Percy Grainger

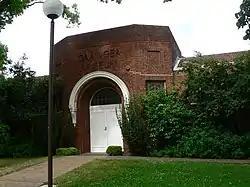
The Grainger Museum in Melbourne

The idea of establishing a Grainger Museum in Australia had first occurred to Grainger in 1932. He began collecting and recovering from friends letters and artefacts, even those demonstrating the most private aspects of his life, such as whips, bloodstained shirts and revealing photographs. In September 1933 he and Ella went to Australia to begin supervising the building work. To finance the project, Grainger embarked on a series of concerts and broadcasts, in which he subjected his audiences to a vast range of the world's music in accordance with his "universalist" view. Controversially, he argued for the superior achievements of Nordic composers over traditionally recognised masters such as Mozart and Beethoven.